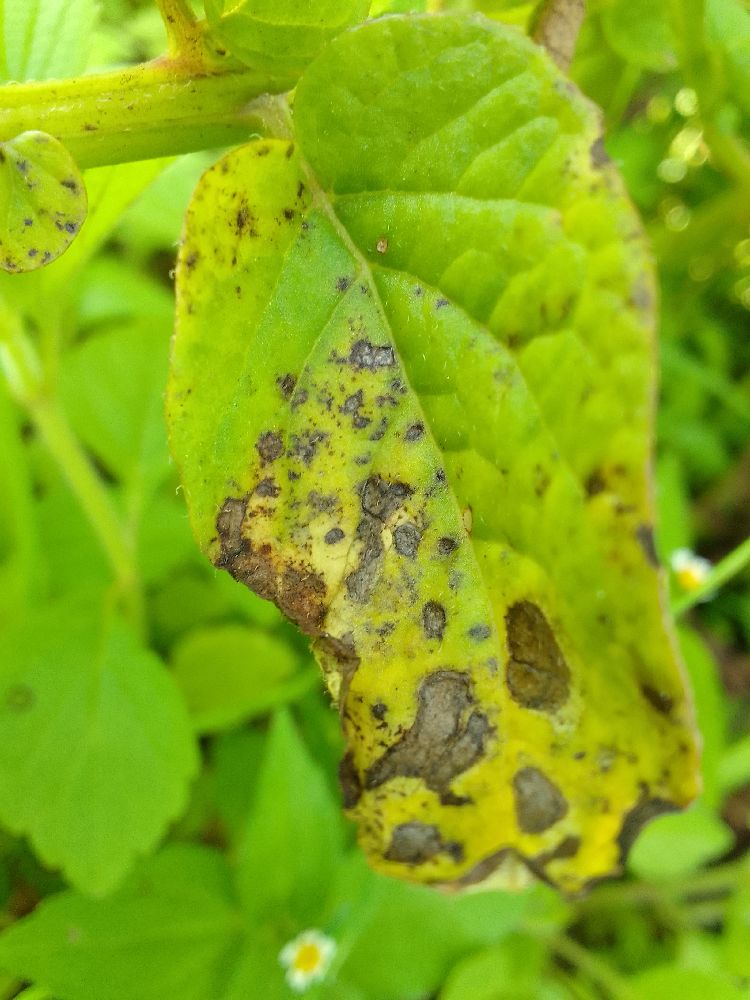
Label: Early blight